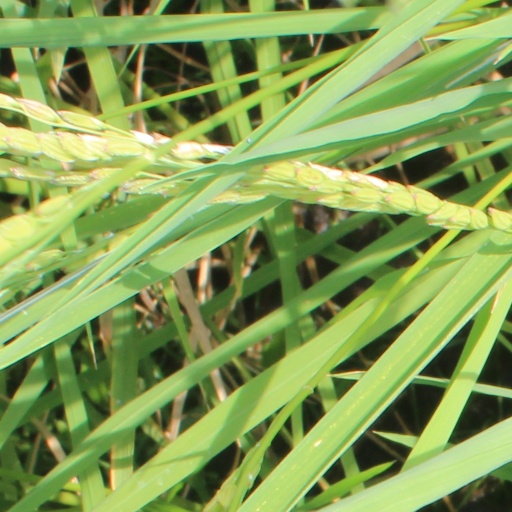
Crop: rice